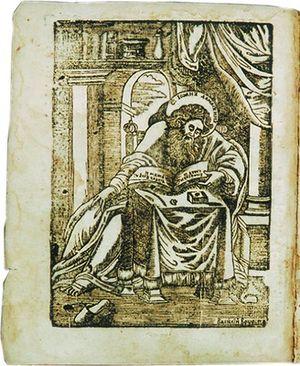
Očerki po istorii ruskoj arabistiki est une étude historique de l'historien arabisant Ignati Kratchkovski qui dresse une synthèse de l'histoire de l'orientalisme en Russie, en particulier du point de vue de la linguistique et de la civilisation arabe, de ses origines à 1950.